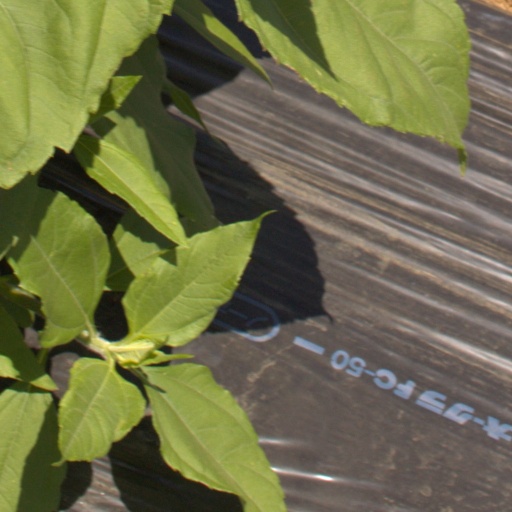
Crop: Jerusalem artichoke